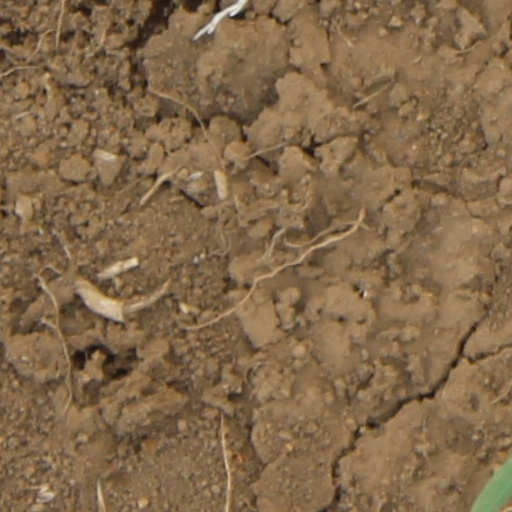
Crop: wheat